Ilnur Zakarin

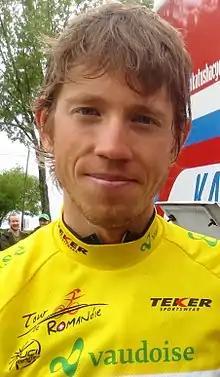
Zakarin at the 2015 Tour de Romandie

Ilnur Azatovich Zakarin (born 15 September 1989) is a Russian former racing cyclist, who competed as a professional from 2012 to 2022.